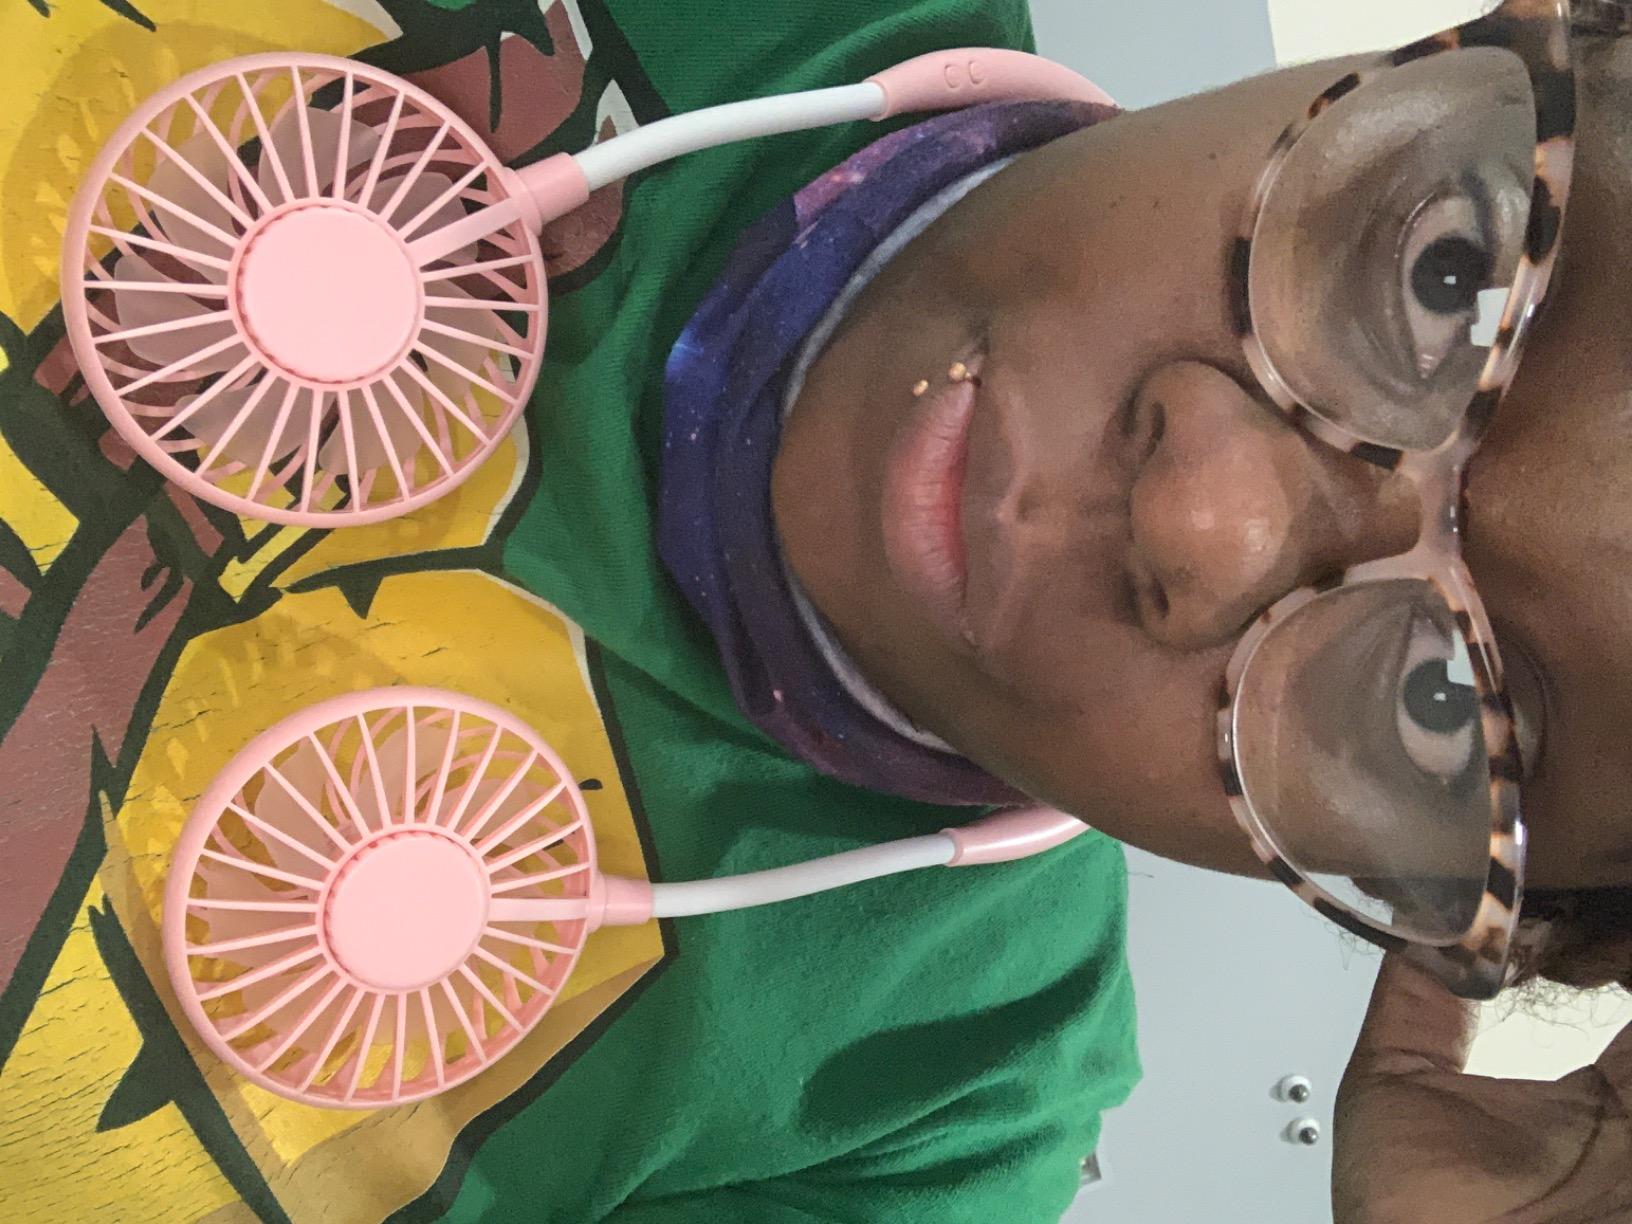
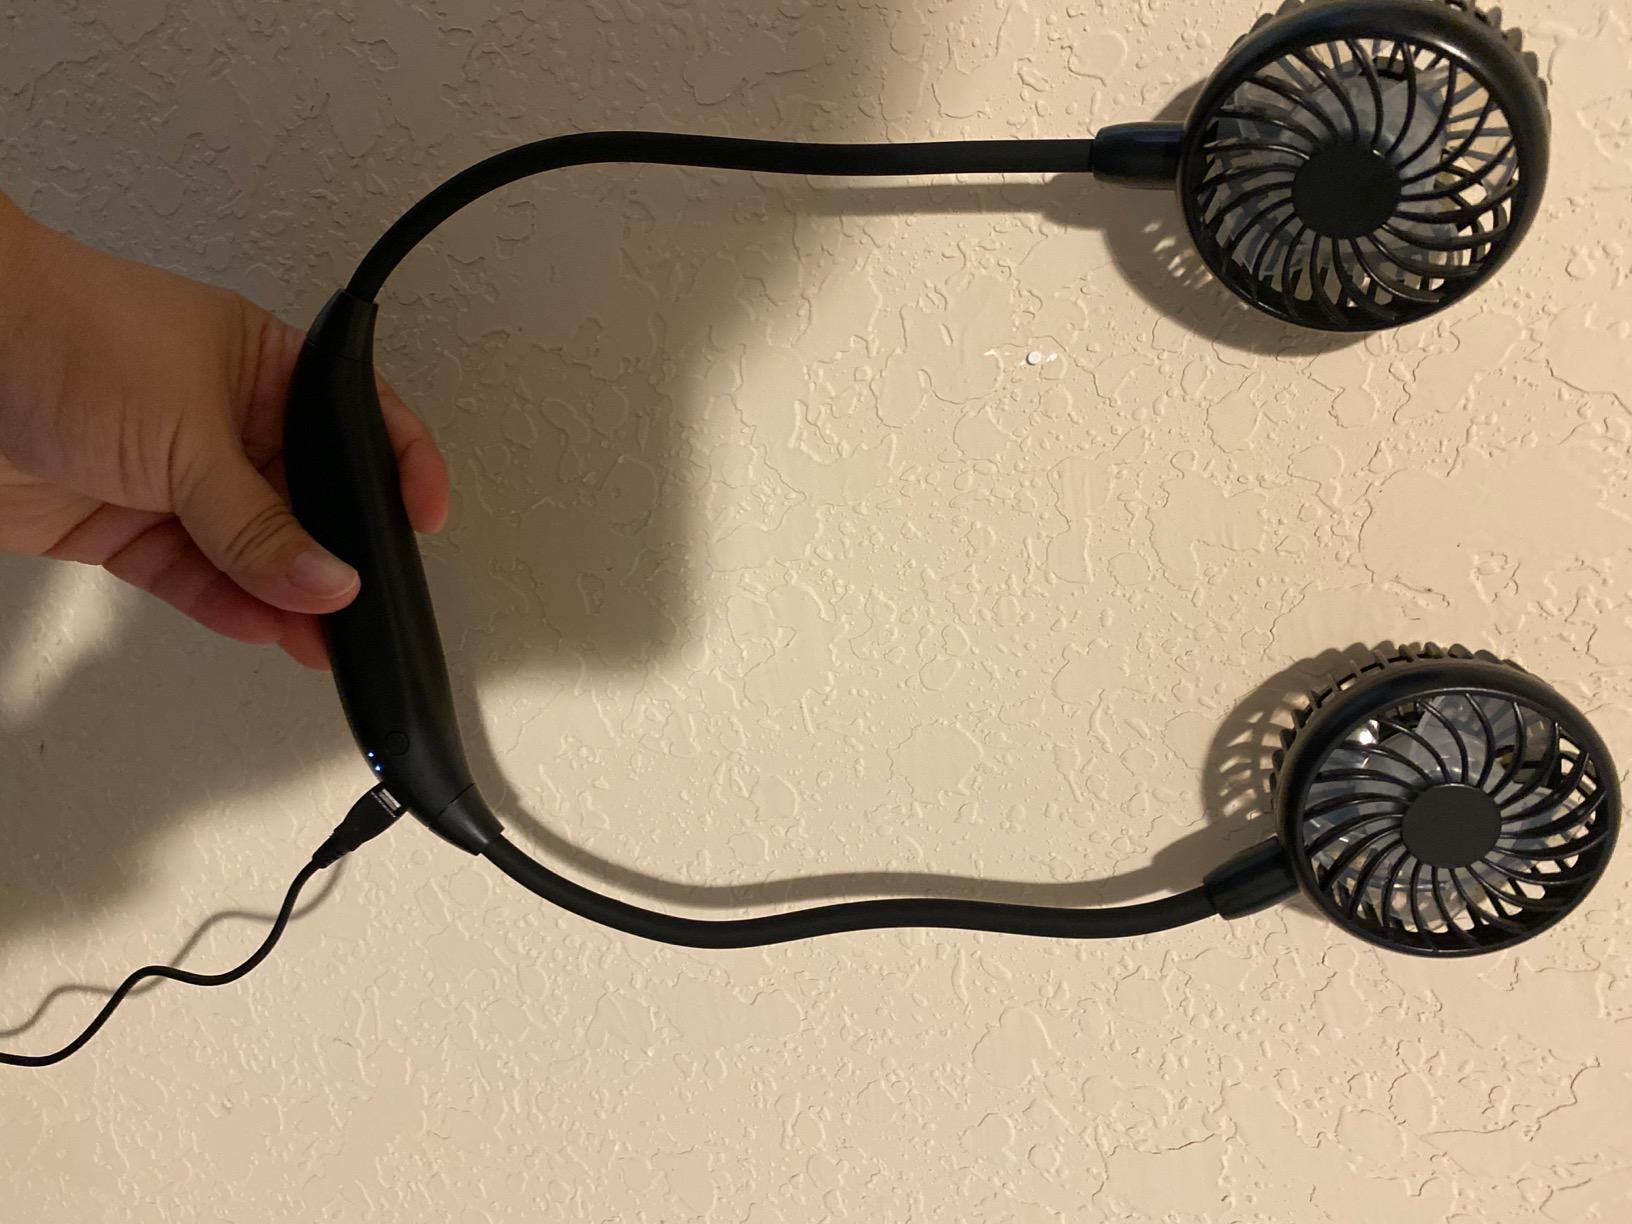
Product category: fan
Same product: no